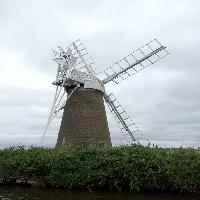
Weather: cloudy or overcast